Hervey Bay (Urangan) railway line

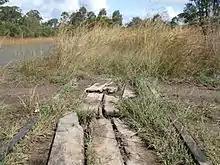
An extant level crossing at Takura station in 2010

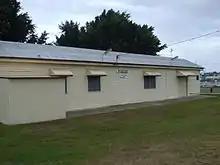
Pialba railway station in July 2010

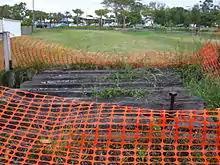
One of the few distinct railway items left in the Hervey Bay CBD

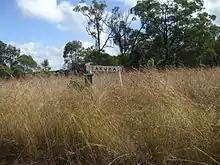
Takura is the first railway station on the line

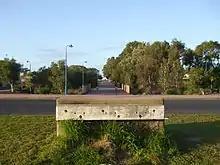
This railway stop has been left in front of the Urangan Pier.

In September 1884, the Vernon Corporation presented the Maryborough and Urangan Railway Bill to the Queensland Parliament. Included in the bill was the proposal to build a railway or tramway from Maryborough to Urangan, which the company guaranteed to build within 8 months if the bill were to be passed. It was noted that the line would benefit the district and the coal trade, as well as providing easy access to the beach resort of Pialba. Other proposals included the privilege selection of 1,000 acres of Burrum coal land at market value and the purchasing of 200 acres of frontage land on Hervey Bay for the construction of wharves.